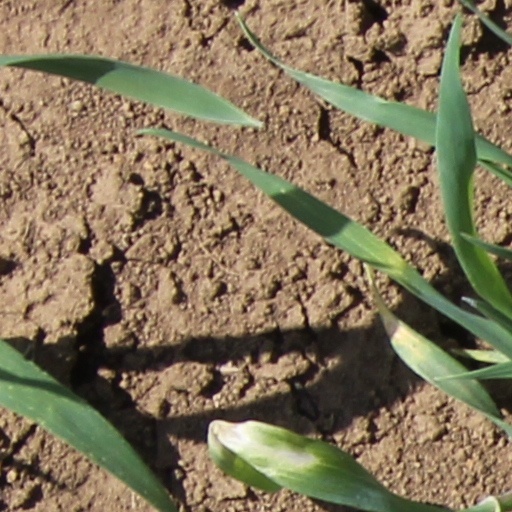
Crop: wheat